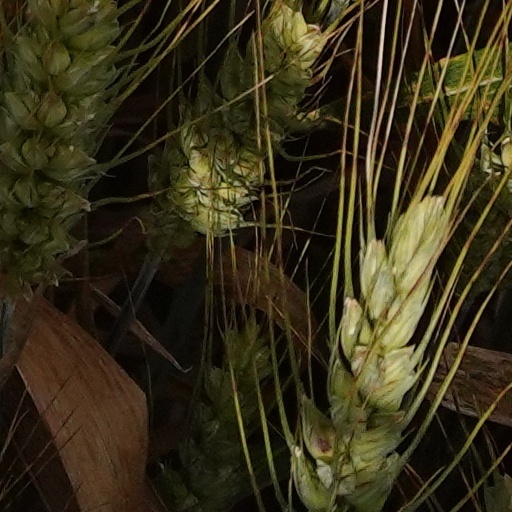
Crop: wheat